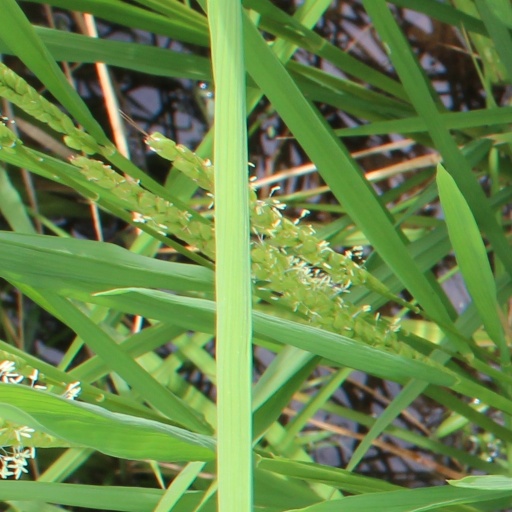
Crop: rice